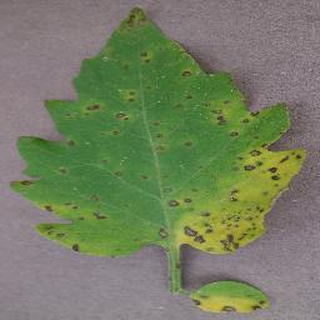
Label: tomato_septoria_leaf_spot